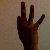
The image shows a hand gesture representing the number 9 in Indian Sign Language.